Oxidative dissolution of silver nanoparticles

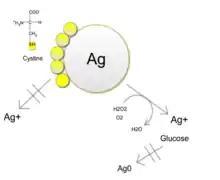
Oxidative dissolution of AgNPs is attenuated in biological systems by components found in the cytosol, such as cysteine and glucose.

Silver is stable in water and needs an oxidizing element to achieve oxidative dissolution. When oxidizing agents such as hydrogen peroxide or oxygen are present, they dissolute AgNPs to release Ag. The release of Ag leads to creation of reactive oxygen species (ROS) inside cells, which can further dissolute the nanoparticles. Some nano silver particles develop protective AgOH surface groups and it is thought that dissolution removes these groups and forms oxygen radicals, which attenuate reactivity of the AgNPs by entering into the lattice to form a highly stable AgO octahedral structure. It has been thought AgNP efficacy can mainly be attributed to shape, as nanoprisms and naorods have proven more active than nanospheres because they possess more highly exposed facets, thus leading to a faster release of Ag+ ions.